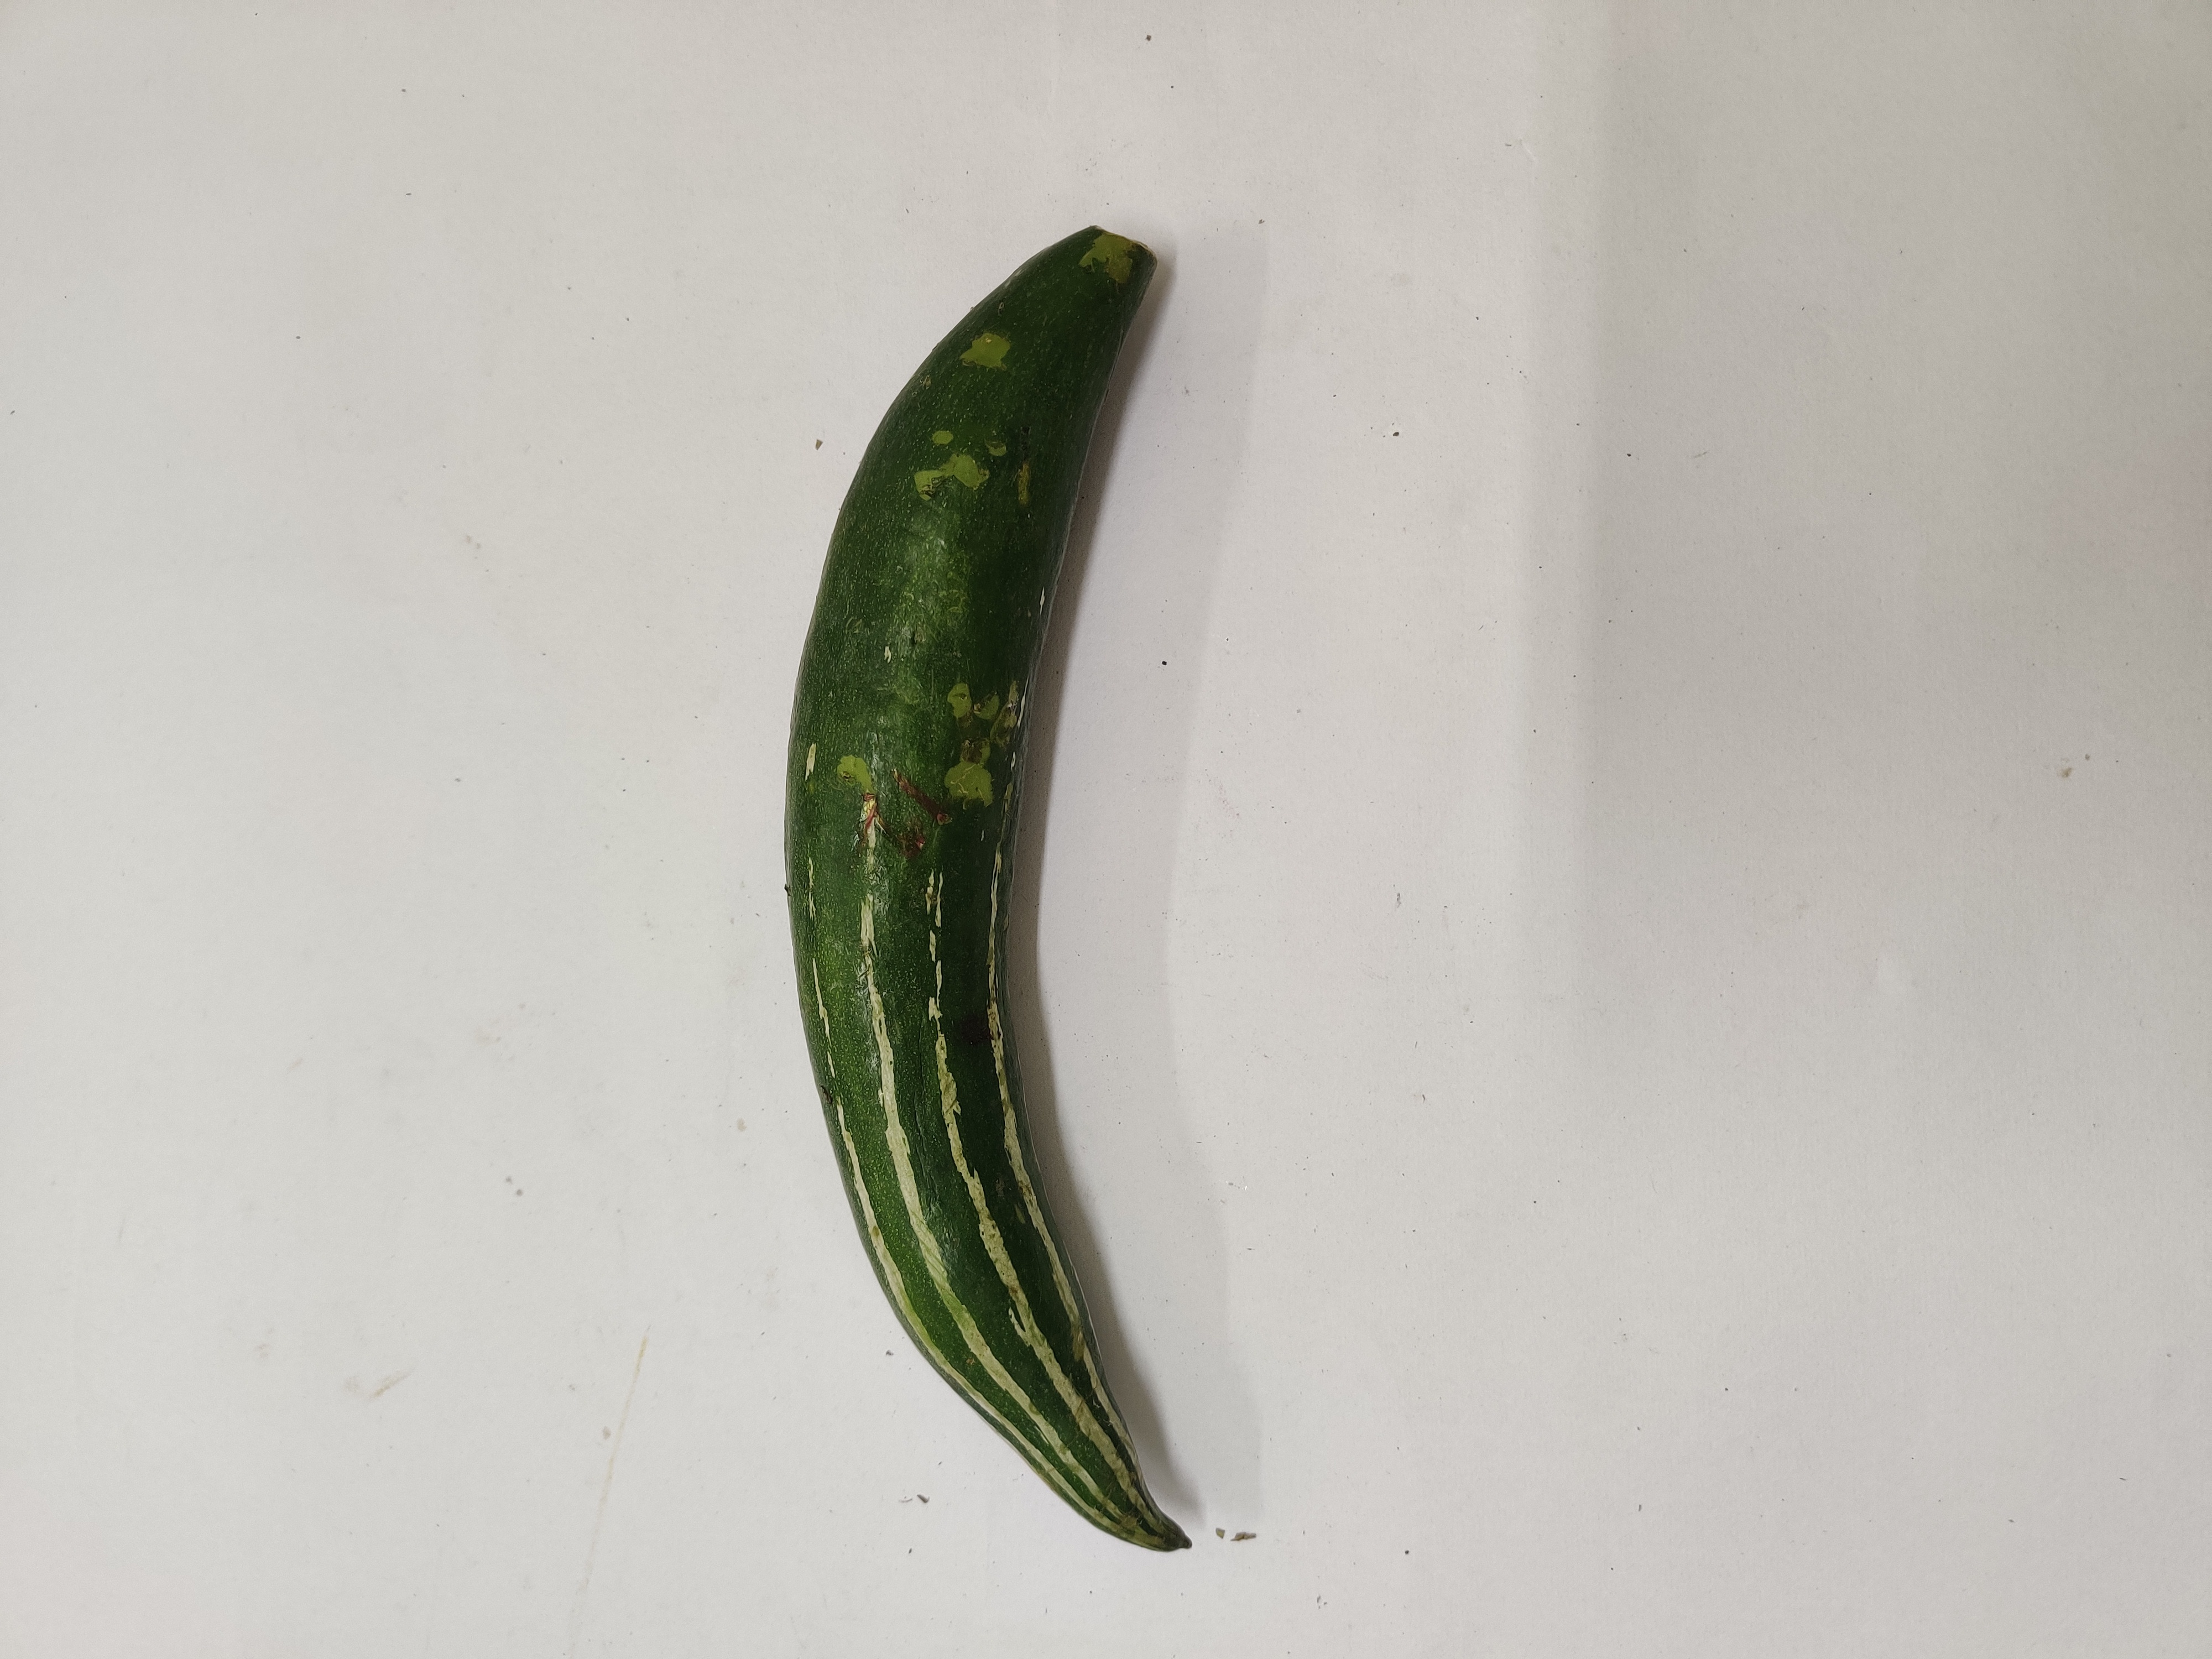
Crop: Snake Gourd
Condition: Damaged